Crysis (video game)

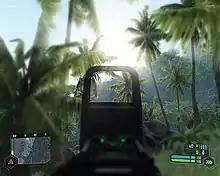

"Crysis" uses Microsoft's Direct3D API for graphics rendering, and includes the same editor that was used by Crytek to create the game. The game runs on a new engine (CryEngine 2) that is the successor to "Far Cry"s CryEngine. CryEngine 2 was among the first engines to use the Direct3D 10 (DirectX 10) framework of Windows Vista, but was designed primarily to run using DirectX 9, both on Vista and Windows XP.